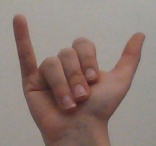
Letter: ya